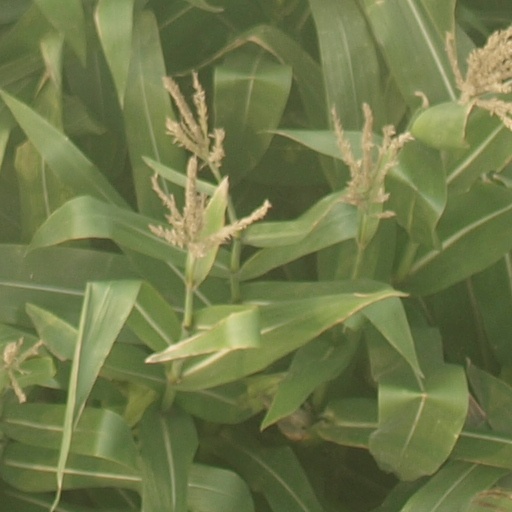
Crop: maize; corn